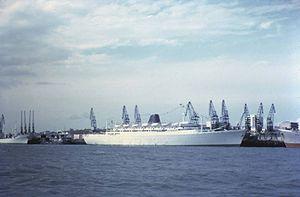
Le paquebot Principe Perfeito amarré à Lourenço Marques le 25 décembre 1967.
Le Príncipe Perfeito est un paquebot construit en 1959 par les chantiers Swan Hunter de Newcastle-upon-Tyne pour la Companhia Colonial de Navegação. Il est lancé le 22 septembre 1960 et mis en service le 27 juin 1961 entre Lisbonne et Beira. En 1976, il est désarmé à Lisbonne, puis vendu à la compagnie Global Transportation et transformer en navire de logement par les chantiers Swan Hunter. Il sert ensuite dans cette nouvelle fonction à Dammam, Djeddah, Rabigh et Kalamata. Revendu en 1990 à la société Bilinder Marine, il finit sa vie désarmé à Éleusis de 1992 à sa vente à un chantiers de démolition navale en 2001. Il arrive à Alang le 8 juin 2001 et y est détruit sous le nom de Mariann 9.